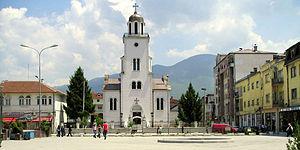
Gostivar est une municipalité et une ville du nord-ouest de la Macédoine du Nord, traversée par le Vardar. La municipalité comptait 81 042 habitants en 2002 et s'étend sur 513,39 km². La ville en elle-même compte 35 847 habitants, le reste de la population étant réparti dans les villages alentour.
En Macédoine du Nord, la distinction entre une ville et un village n'est pas liée au nombre d'habitants ; le terme « ville » est une question de statut officiel, obtenu au cours de l'histoire et, plus récemment, par décision administrative. C'est ainsi que certaines « villes » sont faiblement peuplées, tandis que certains « villages » possèdent une population importante.